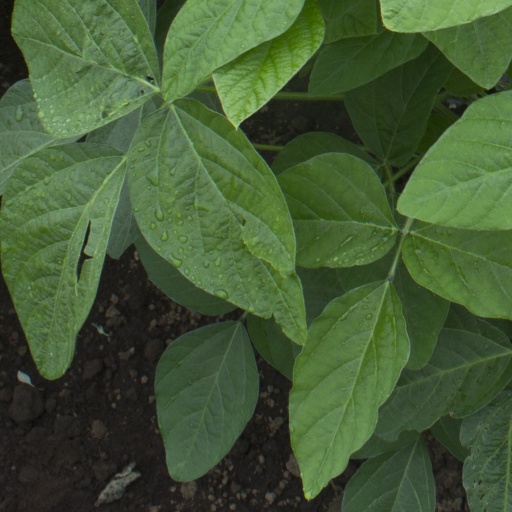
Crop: soybean